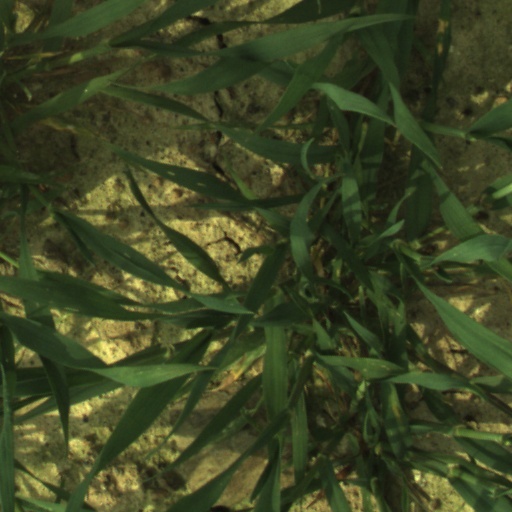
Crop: wheat